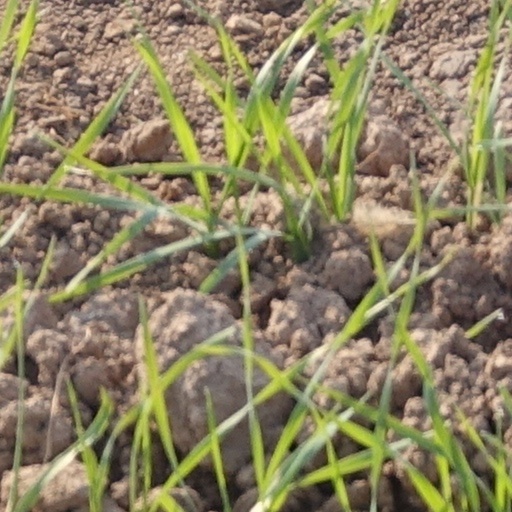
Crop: wheat